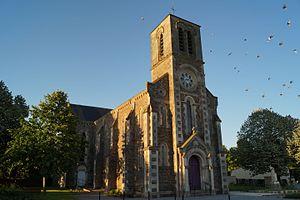
L’église Saint-Médard de Rosnay depuis la rue du Fief.
La liste des églises de la Vendée recense de la manière la plus complète possible les églises, cathédrale et basiliques situées dans le département français de la Vendée.
Rosnay est une commune française située dans le département de la Vendée en région Pays de la Loire.